Karl Holz (violinist)

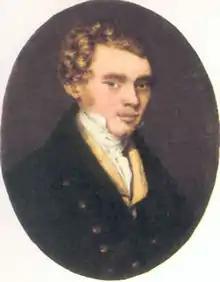
Karl Holz, violinist and confidant of Beethoven.

Karl Holz (1798 – 9 November 1858) was an Austrian violinist. He played second violin in Ignaz Schuppanzigh's string quartet and served as secretary to Ludwig van Beethoven during the last few years of the composer's life. He was also close with Franz Schubert.